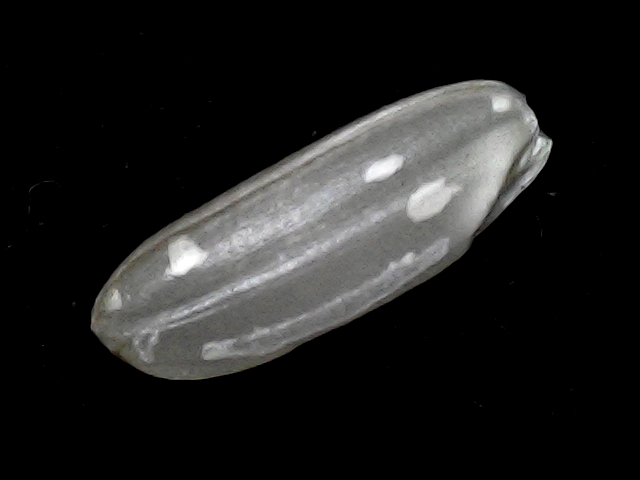
Rice variety: BD51